St Mungo's (charity)

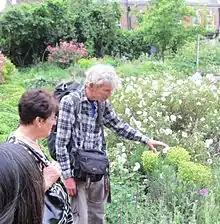
Jonathan Trustram showing the use of self-seeding plants by the Putting Down Roots project in the Mint Street park. These guided tours formed part of the Chelsea Fringe in 2012.

The Putting Down Roots project enables people experiencing homelessness to develop practical gardening skills and other horticultural features. It was started by Martin Snowden for St Mungo's in 2000 and has been sponsored and supported by a variety of partners. In 2012, Jonathan Trustram lead the development of gardens including St John's Church, Waterloo.